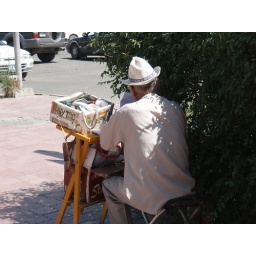
Public phone system, UB, Mongolia - yes, man with a phone in a box